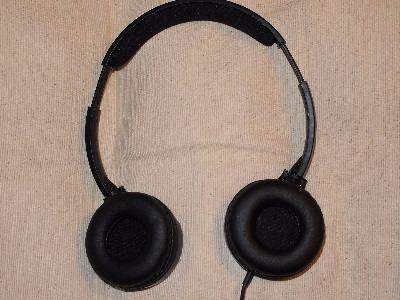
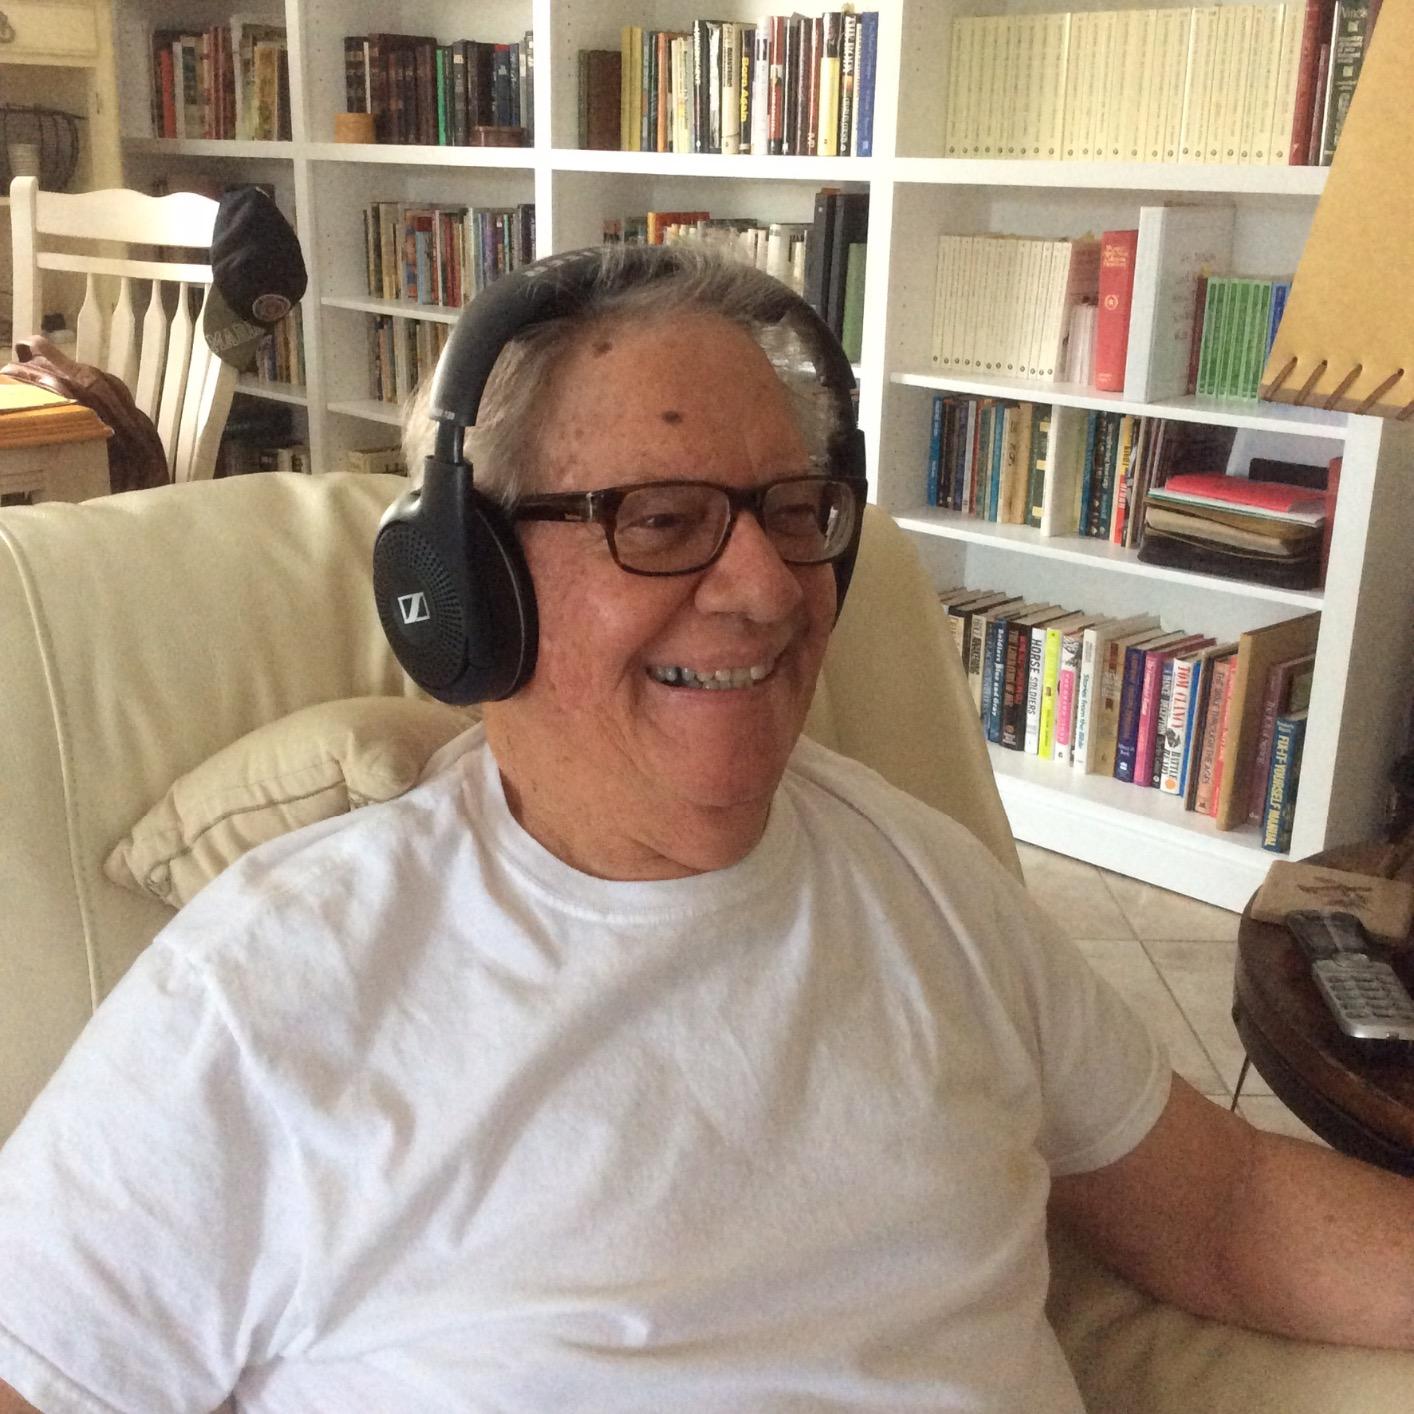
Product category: headphones
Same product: no